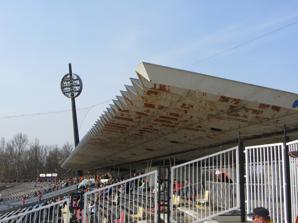
Building: Všesportovní stadion
Country: Czechia
Year built: 1966
Všesportovní stadion "Pod Lízátky" Location Hradec Králové , Czech Republic Coordinates 50°12′22″N 15°50′43″E / 50.20611°N 15.84528°E / 50.20611; 15.84528 Owner The city of Hradec Králové Operator FC Hradec Králové Capacity 7,220 Construction Opened 1966 Renovated 1974, 2007 Closed 2021 Tenants FC Hradec Králové Všesportovní stadion was a multi-purpose stadium in Hradec Králové , Czech Republic . It was used mostly for football matches as the home stadium of FC Hradec Králové . The stadium was opened on 11 May 1966. When Hradec were promoted to the Czech First League in 2010, the capacity of the stadium was set to be reduced to 4,000, as league rules determine the capacity to be the number of separate seats. In time for the opening game of the 2010–11 Czech First League , the capacity was increased to 6,000. In the 2011–12 Czech First League , the capacity was increased to 7,220. The stadium was set to be demolished in 2017 and replaced with a new stadium Malšovická aréna with an increased capacity and suitability for Czech national team matches. The demolition of Všesportovní stadion started on 25 September 2017. The stadium would continue to be used with reduced capacity during the first stage of demolition, and was in use until the club's final game there in May 2021, an end-of-the-season second league fixture against Líšeň . References